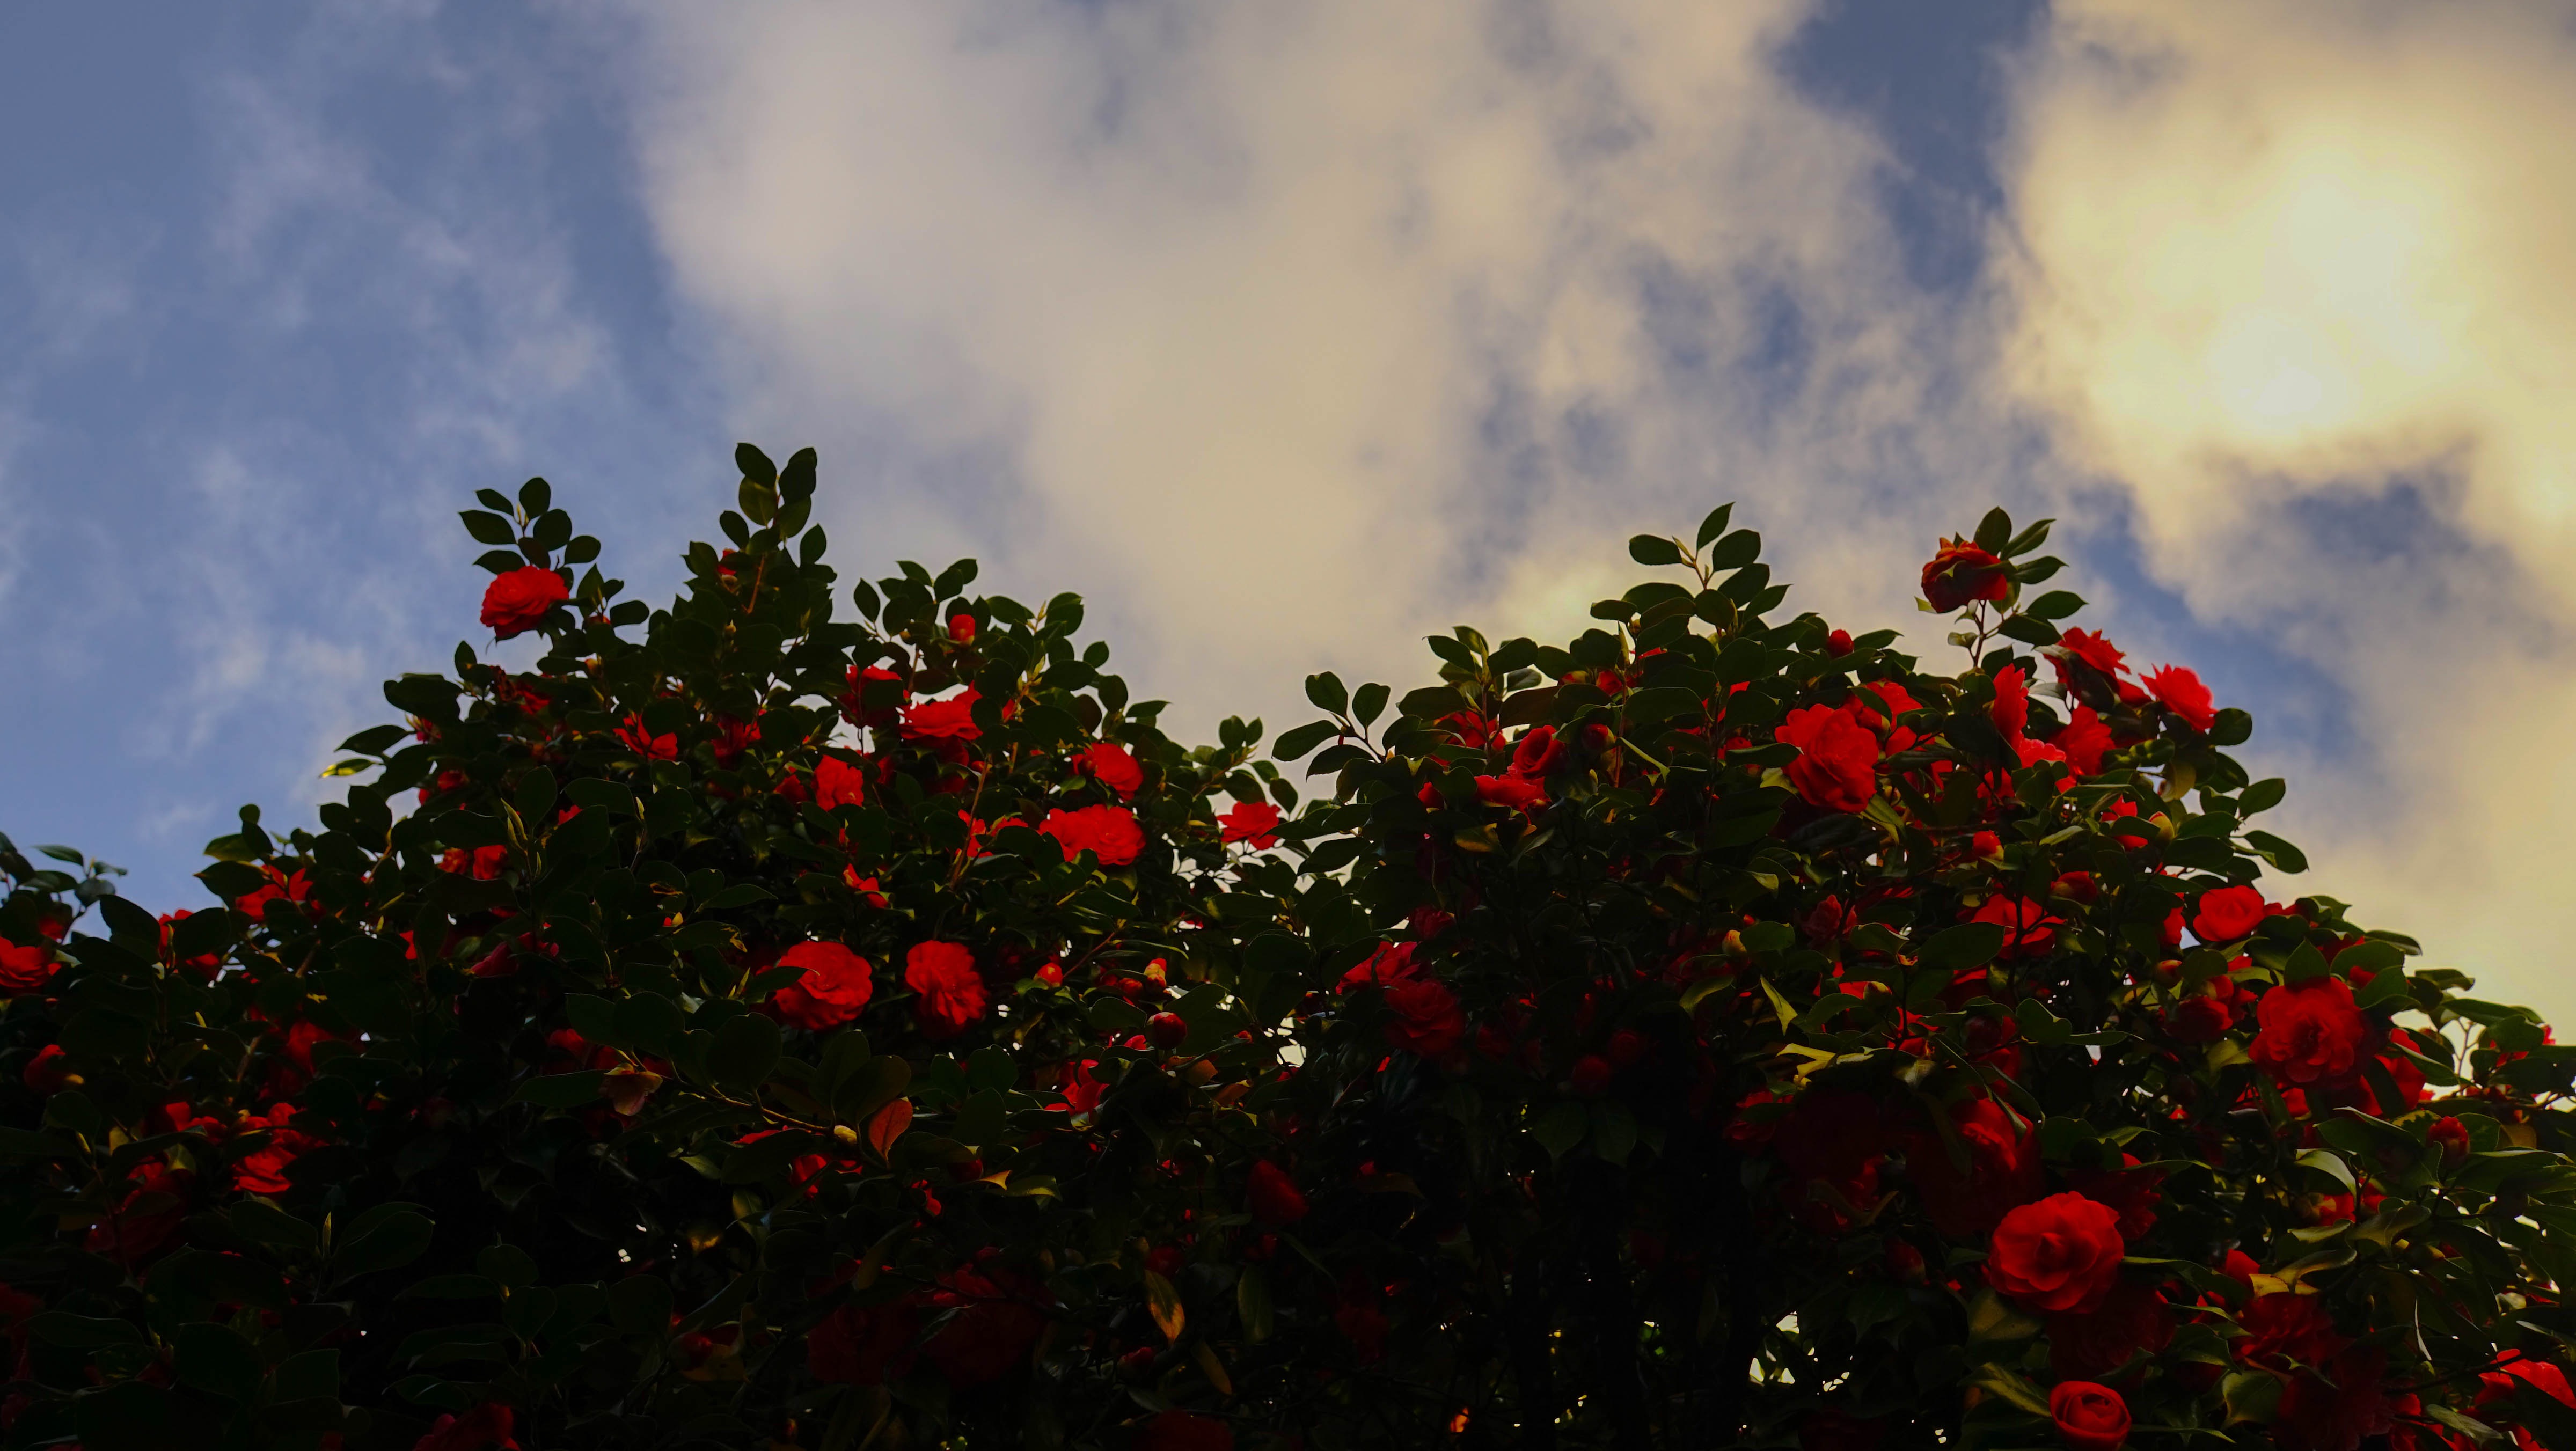
tree, nature, plant, sunlight, leaf, flower, rose, red, autumn, flora, shrub, macro photography, flowering plant, land plant